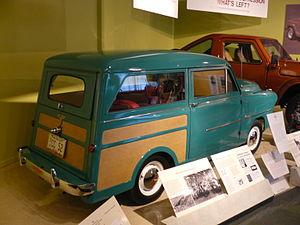
La Crosley est une automobile fabriquée par la Crosley Corporation et, plus tard, par Crosley Motors Incorporated aux États-Unis, par intermittence, de 1939 à 1952.